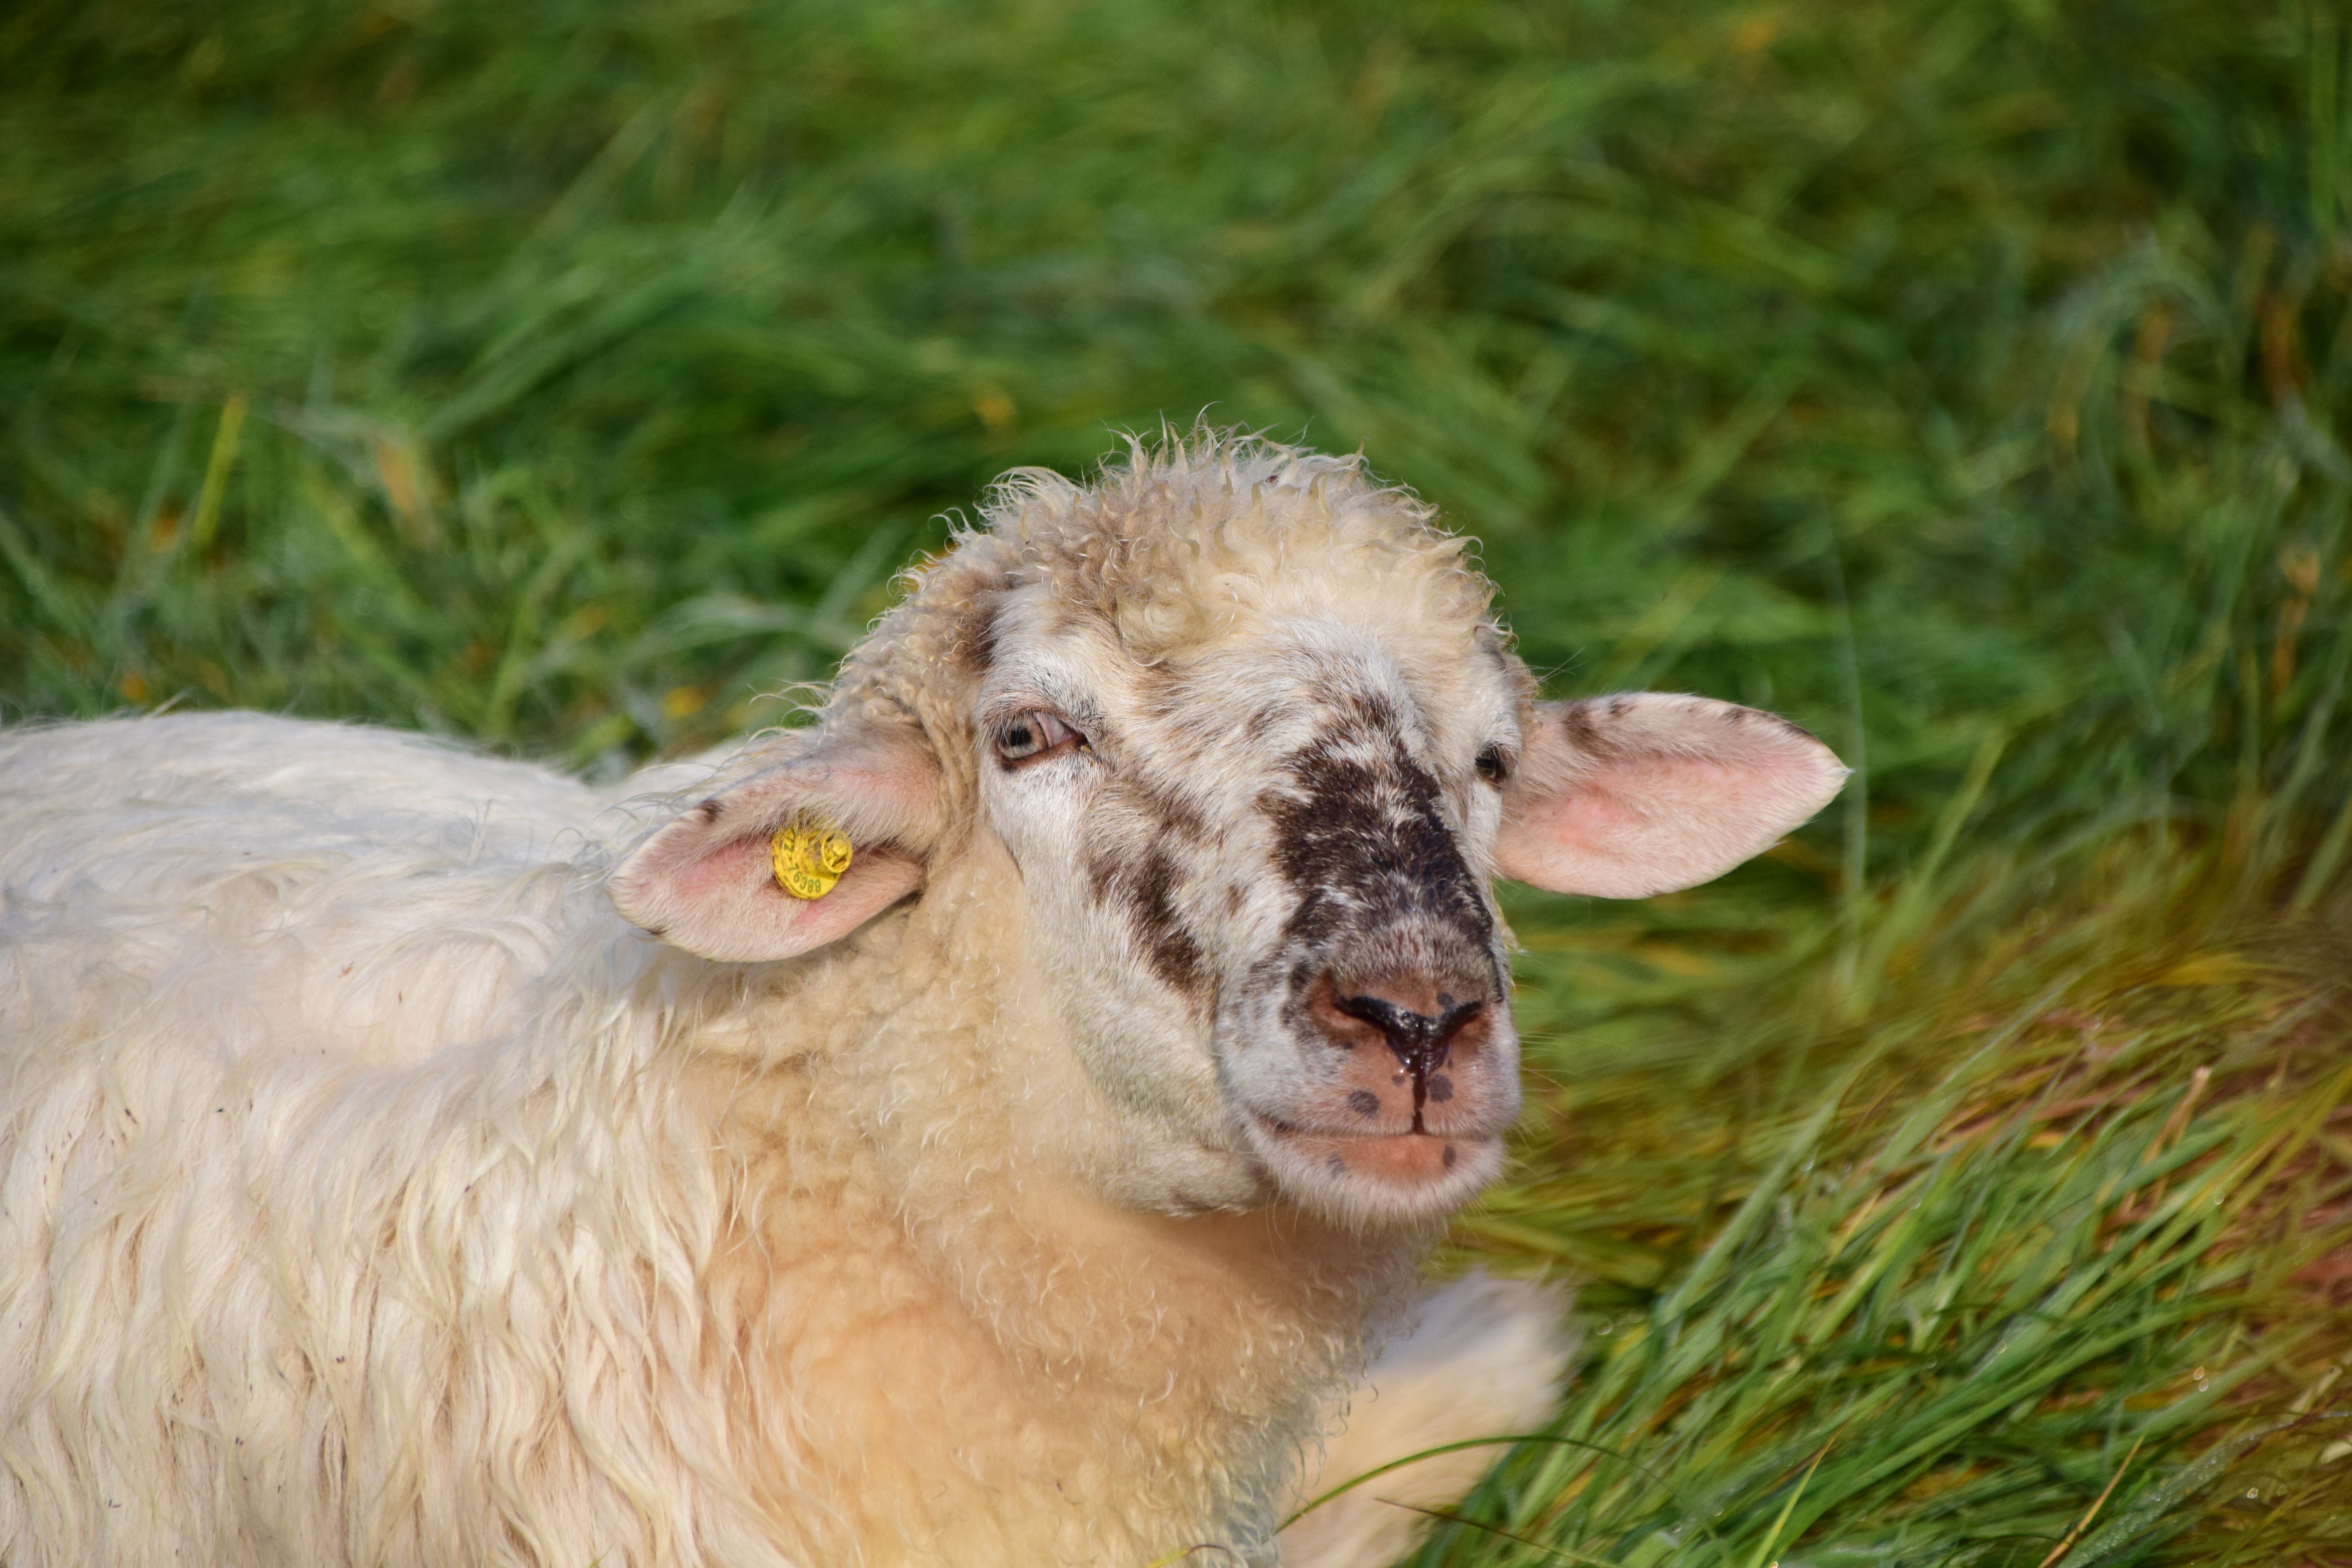
grass, white, meadow, view, animal, fur, pasture, livestock, sheep, mammal, close, wool, fauna, curiosity, lazy, head, vertebrate, sheeps, white sheep, cow goat family